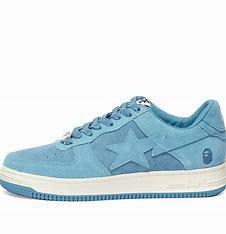
Brand: BAPE
Model: Bapesta